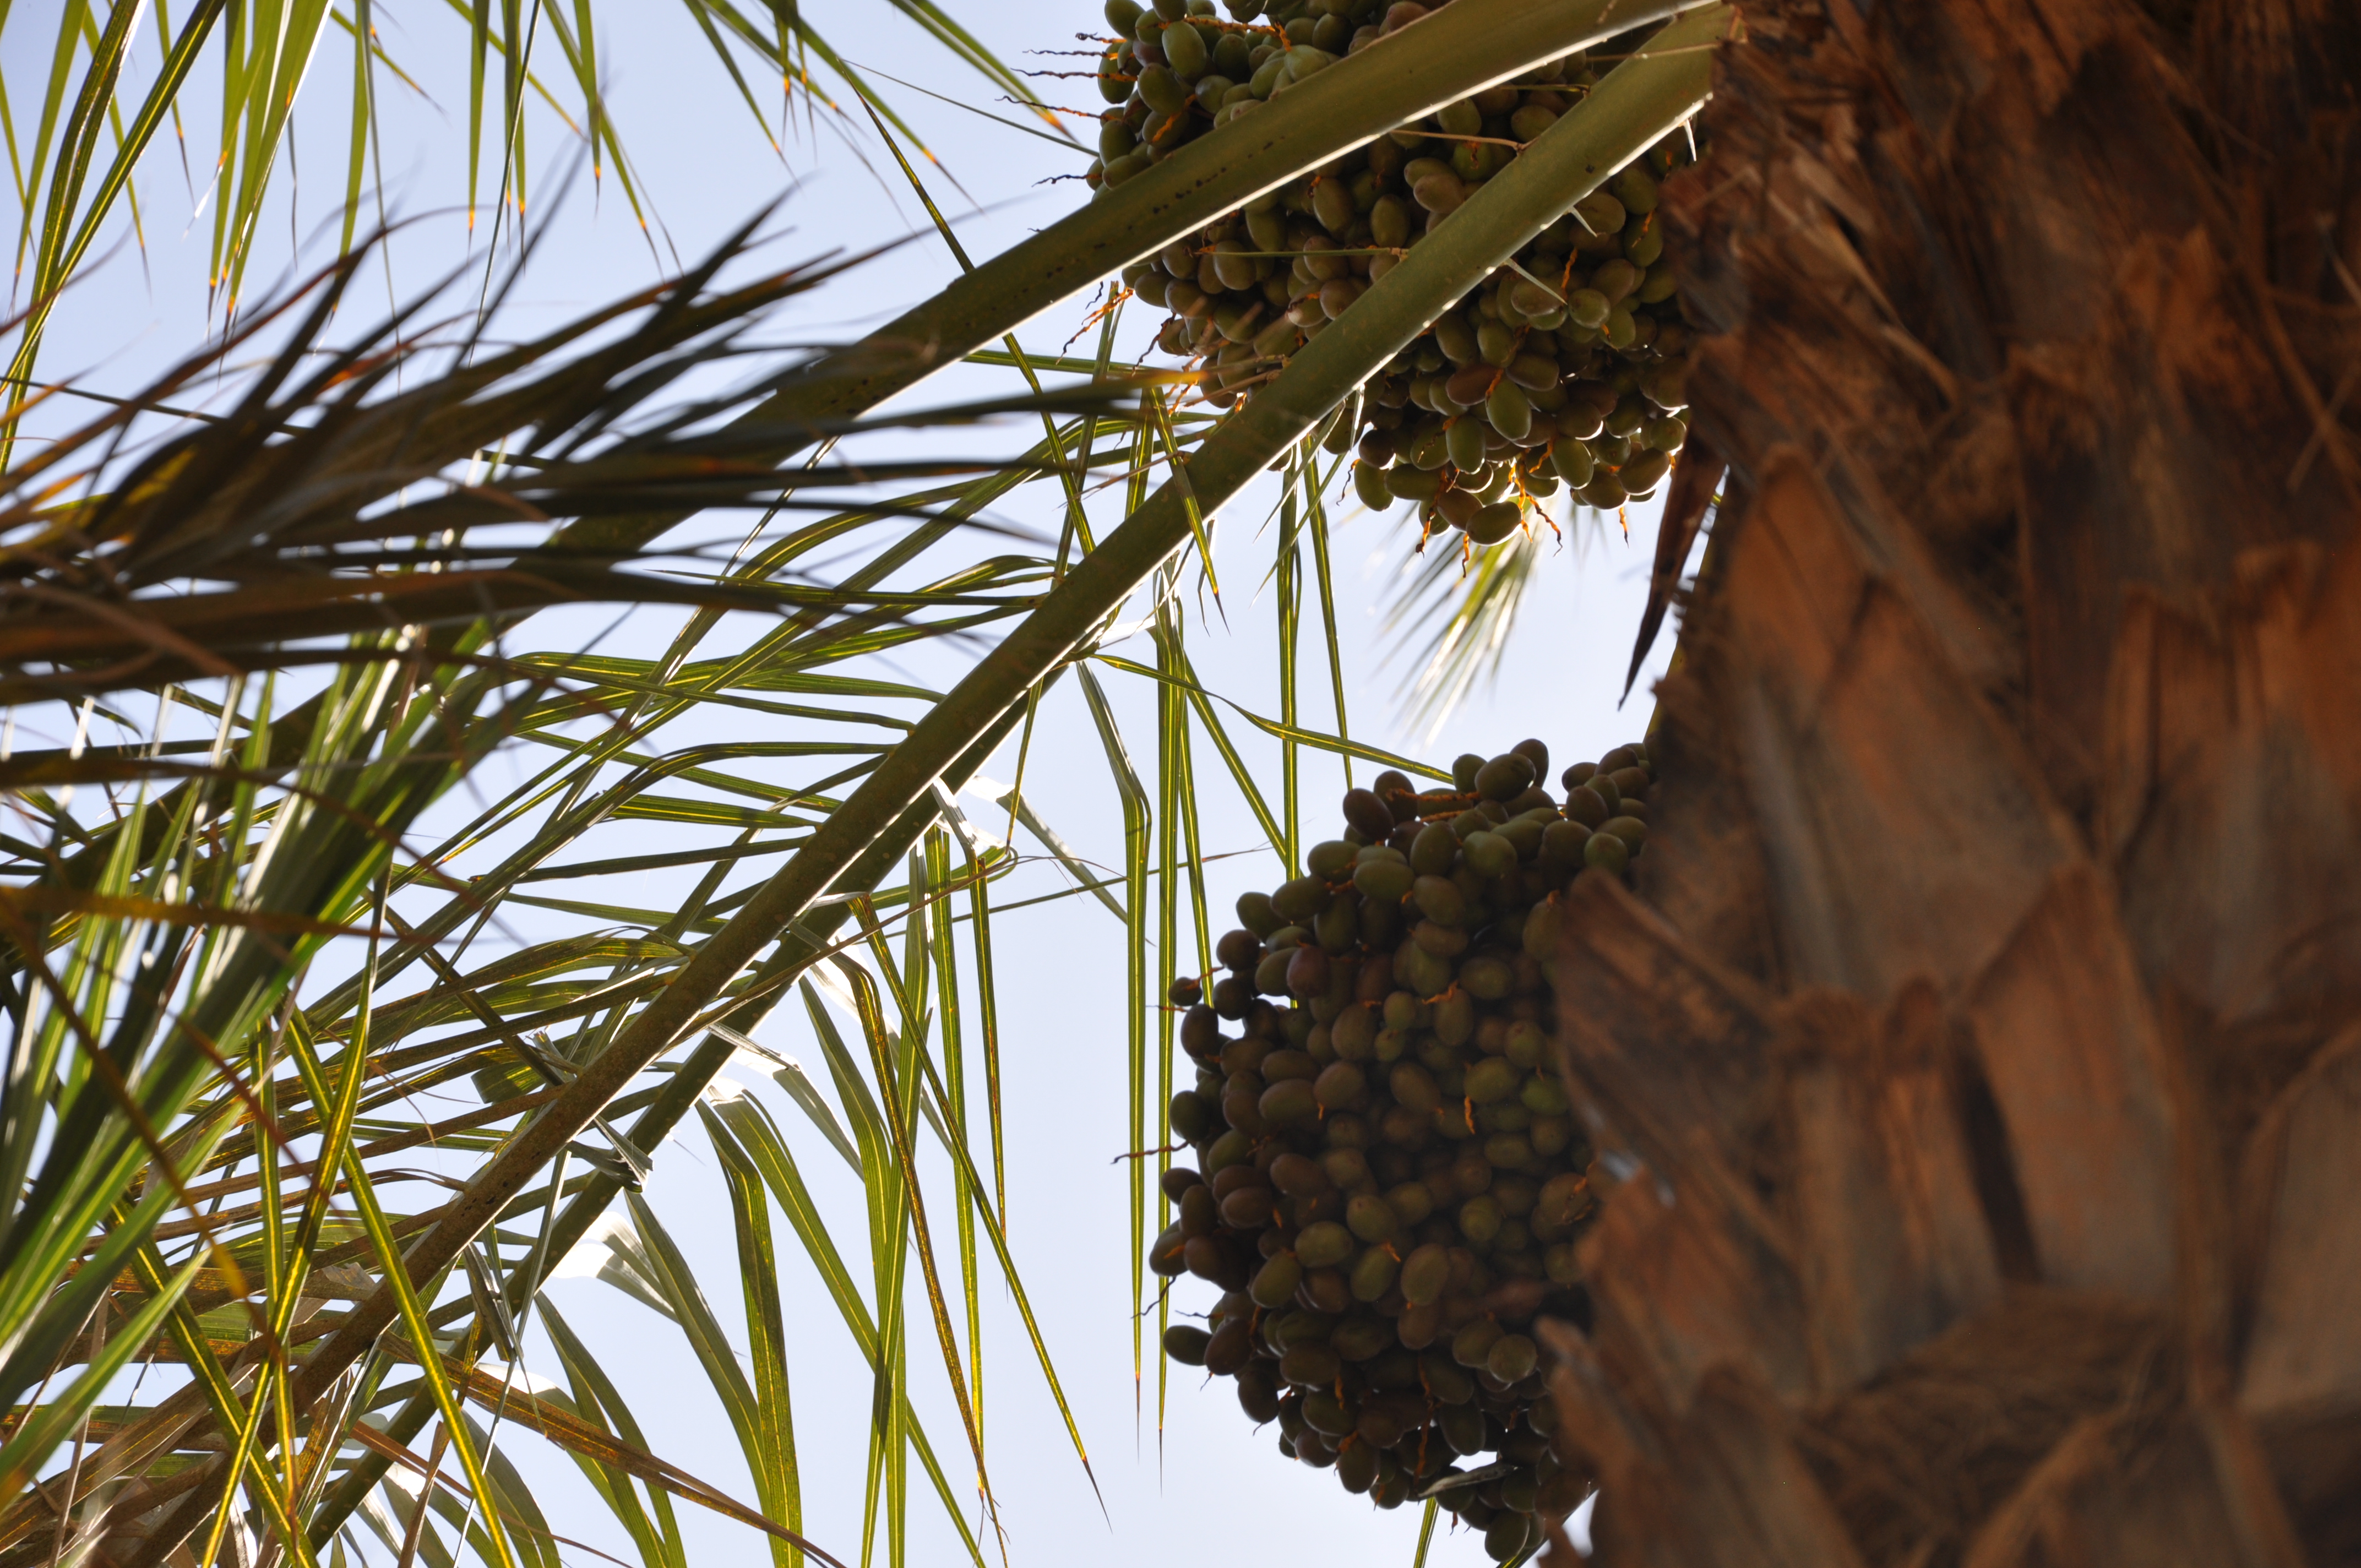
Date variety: bouisthami